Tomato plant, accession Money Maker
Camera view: horizontal (90 deg, fisheye); turntable rotation: 240 degrees
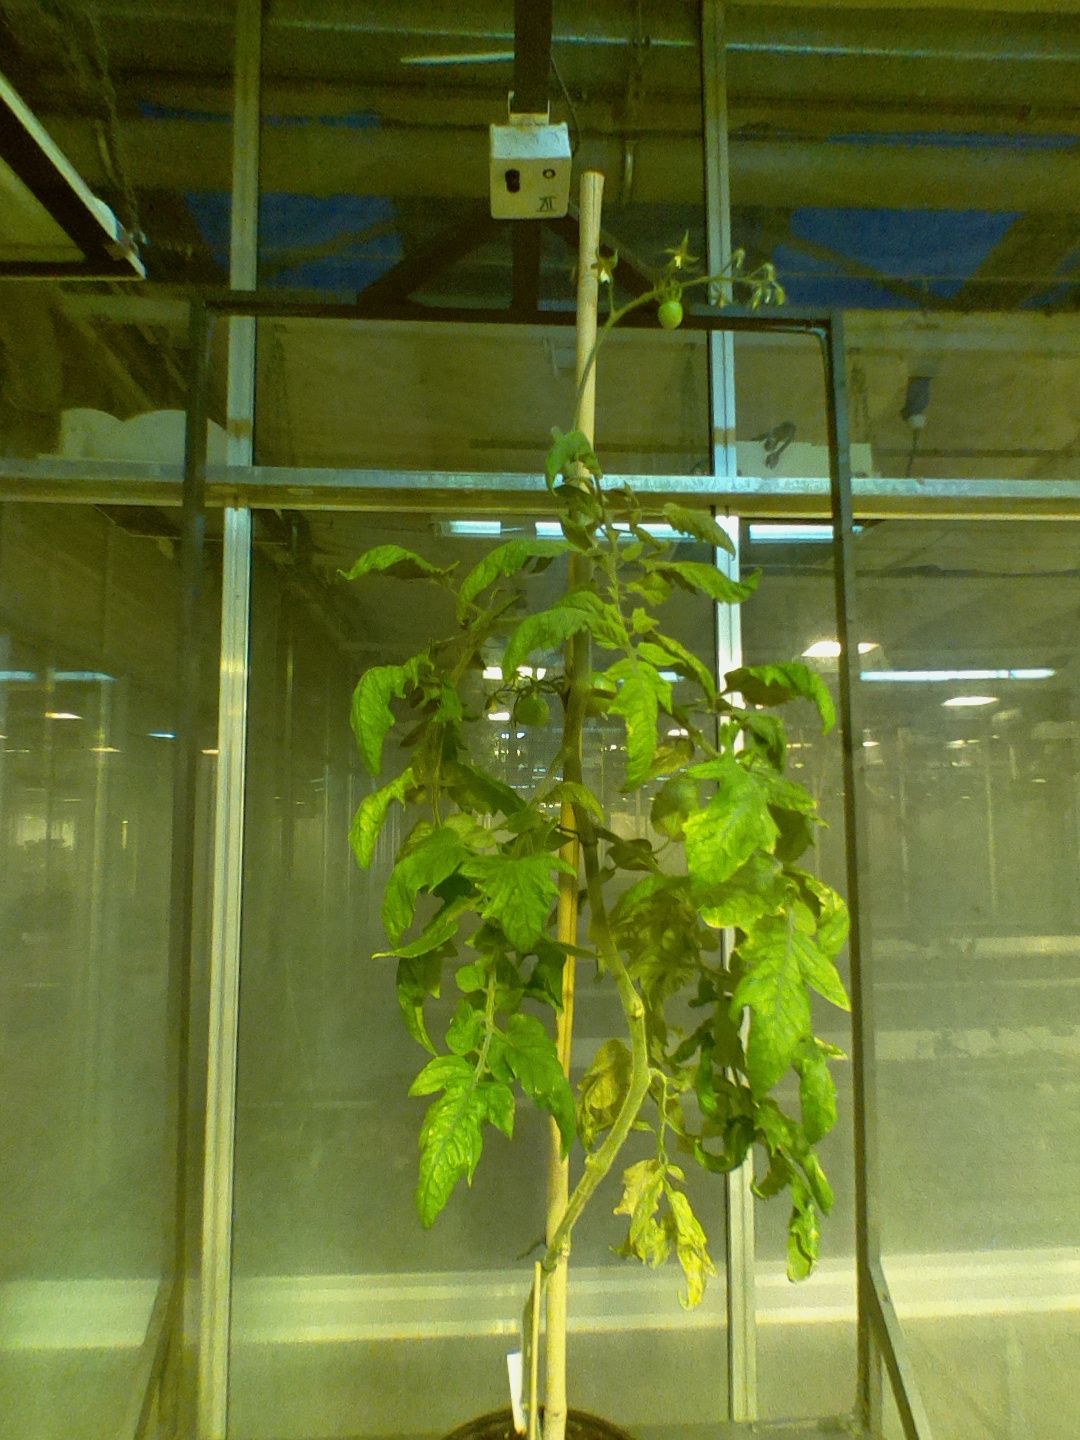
BBCH growth stage 75: 50%-60% of final fruit size